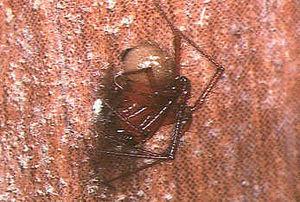
Nesticodes rufipes, unique représentant du genre Nesticodes, est une espèce d'araignées aranéomorphes de la famille des Theridiidae.